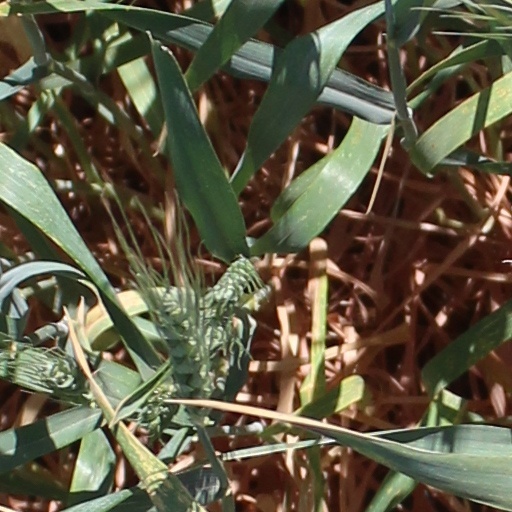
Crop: wheat